Hydraulic engineering

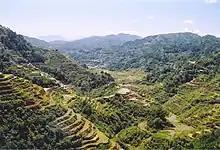
The Banaue Rice Terraces in the Philippine Cordilleras, ancient sprawling man-made structures which are a UNESCO World Heritage Site

In the Archaic epoch of the Philippines, hydraulic engineering also developed specially in the Island of Luzon, the Ifugaos of the mountainous region of the Cordilleras built irrigations, dams and hydraulic works and the famous Banaue Rice Terraces as a way for assisting in growing crops around 1000 BC. These Rice Terraces are 2,000-year-old terraces that were carved into the mountains of Ifugao in the Philippines by ancestors of the indigenous people. The Rice Terraces are commonly referred to as the "Eighth Wonder of the World". It is commonly thought that the terraces were built with minimal equipment, largely by hand. The terraces are located approximately 1500 metres (5000 ft) above sea level. They are fed by an ancient irrigation system from the rainforests above the terraces. It is said that if the steps were put end to end, it would encircle half the globe.